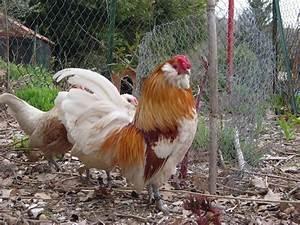
chicken